Explosive vapor detector

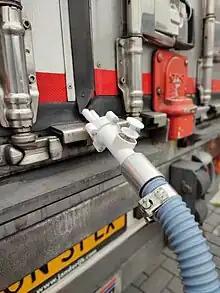
Air sampling pump in an airport

In pre-concentration sample EVDs, the collected air crosses a cartridge where a percentage of the sampled vapors are retained. The cartridge is typically based on a chemical adsorbent such as TENAX or a superabsorbent polymer. In order to survey a large volume, the air sampled is typically collected at a rate of over 100 liters per minute; the type of sampler capable of this high collection rate is termed a (HVS). Once the sample is taken, it is ready for analysis.